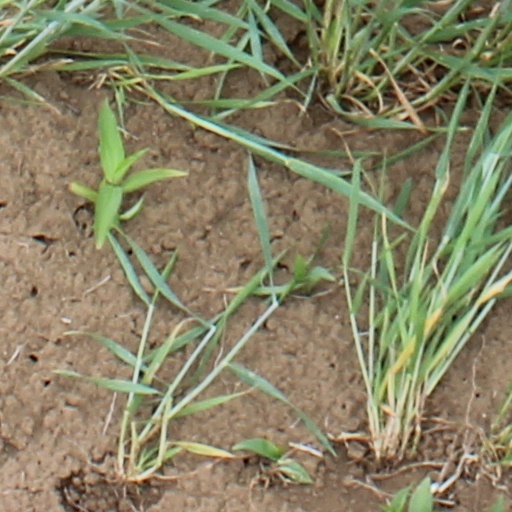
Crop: wheat